MV Agusta Liberty

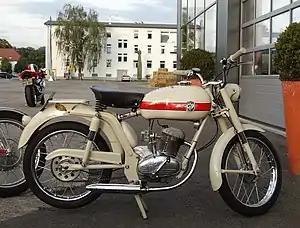
MV Agusta Liberty

The MV Agusta 50 Liberty was a light motorcycle built in the MV Agusta factory in Cascina Costa di Samarate, Italy from 1962 to 1969.